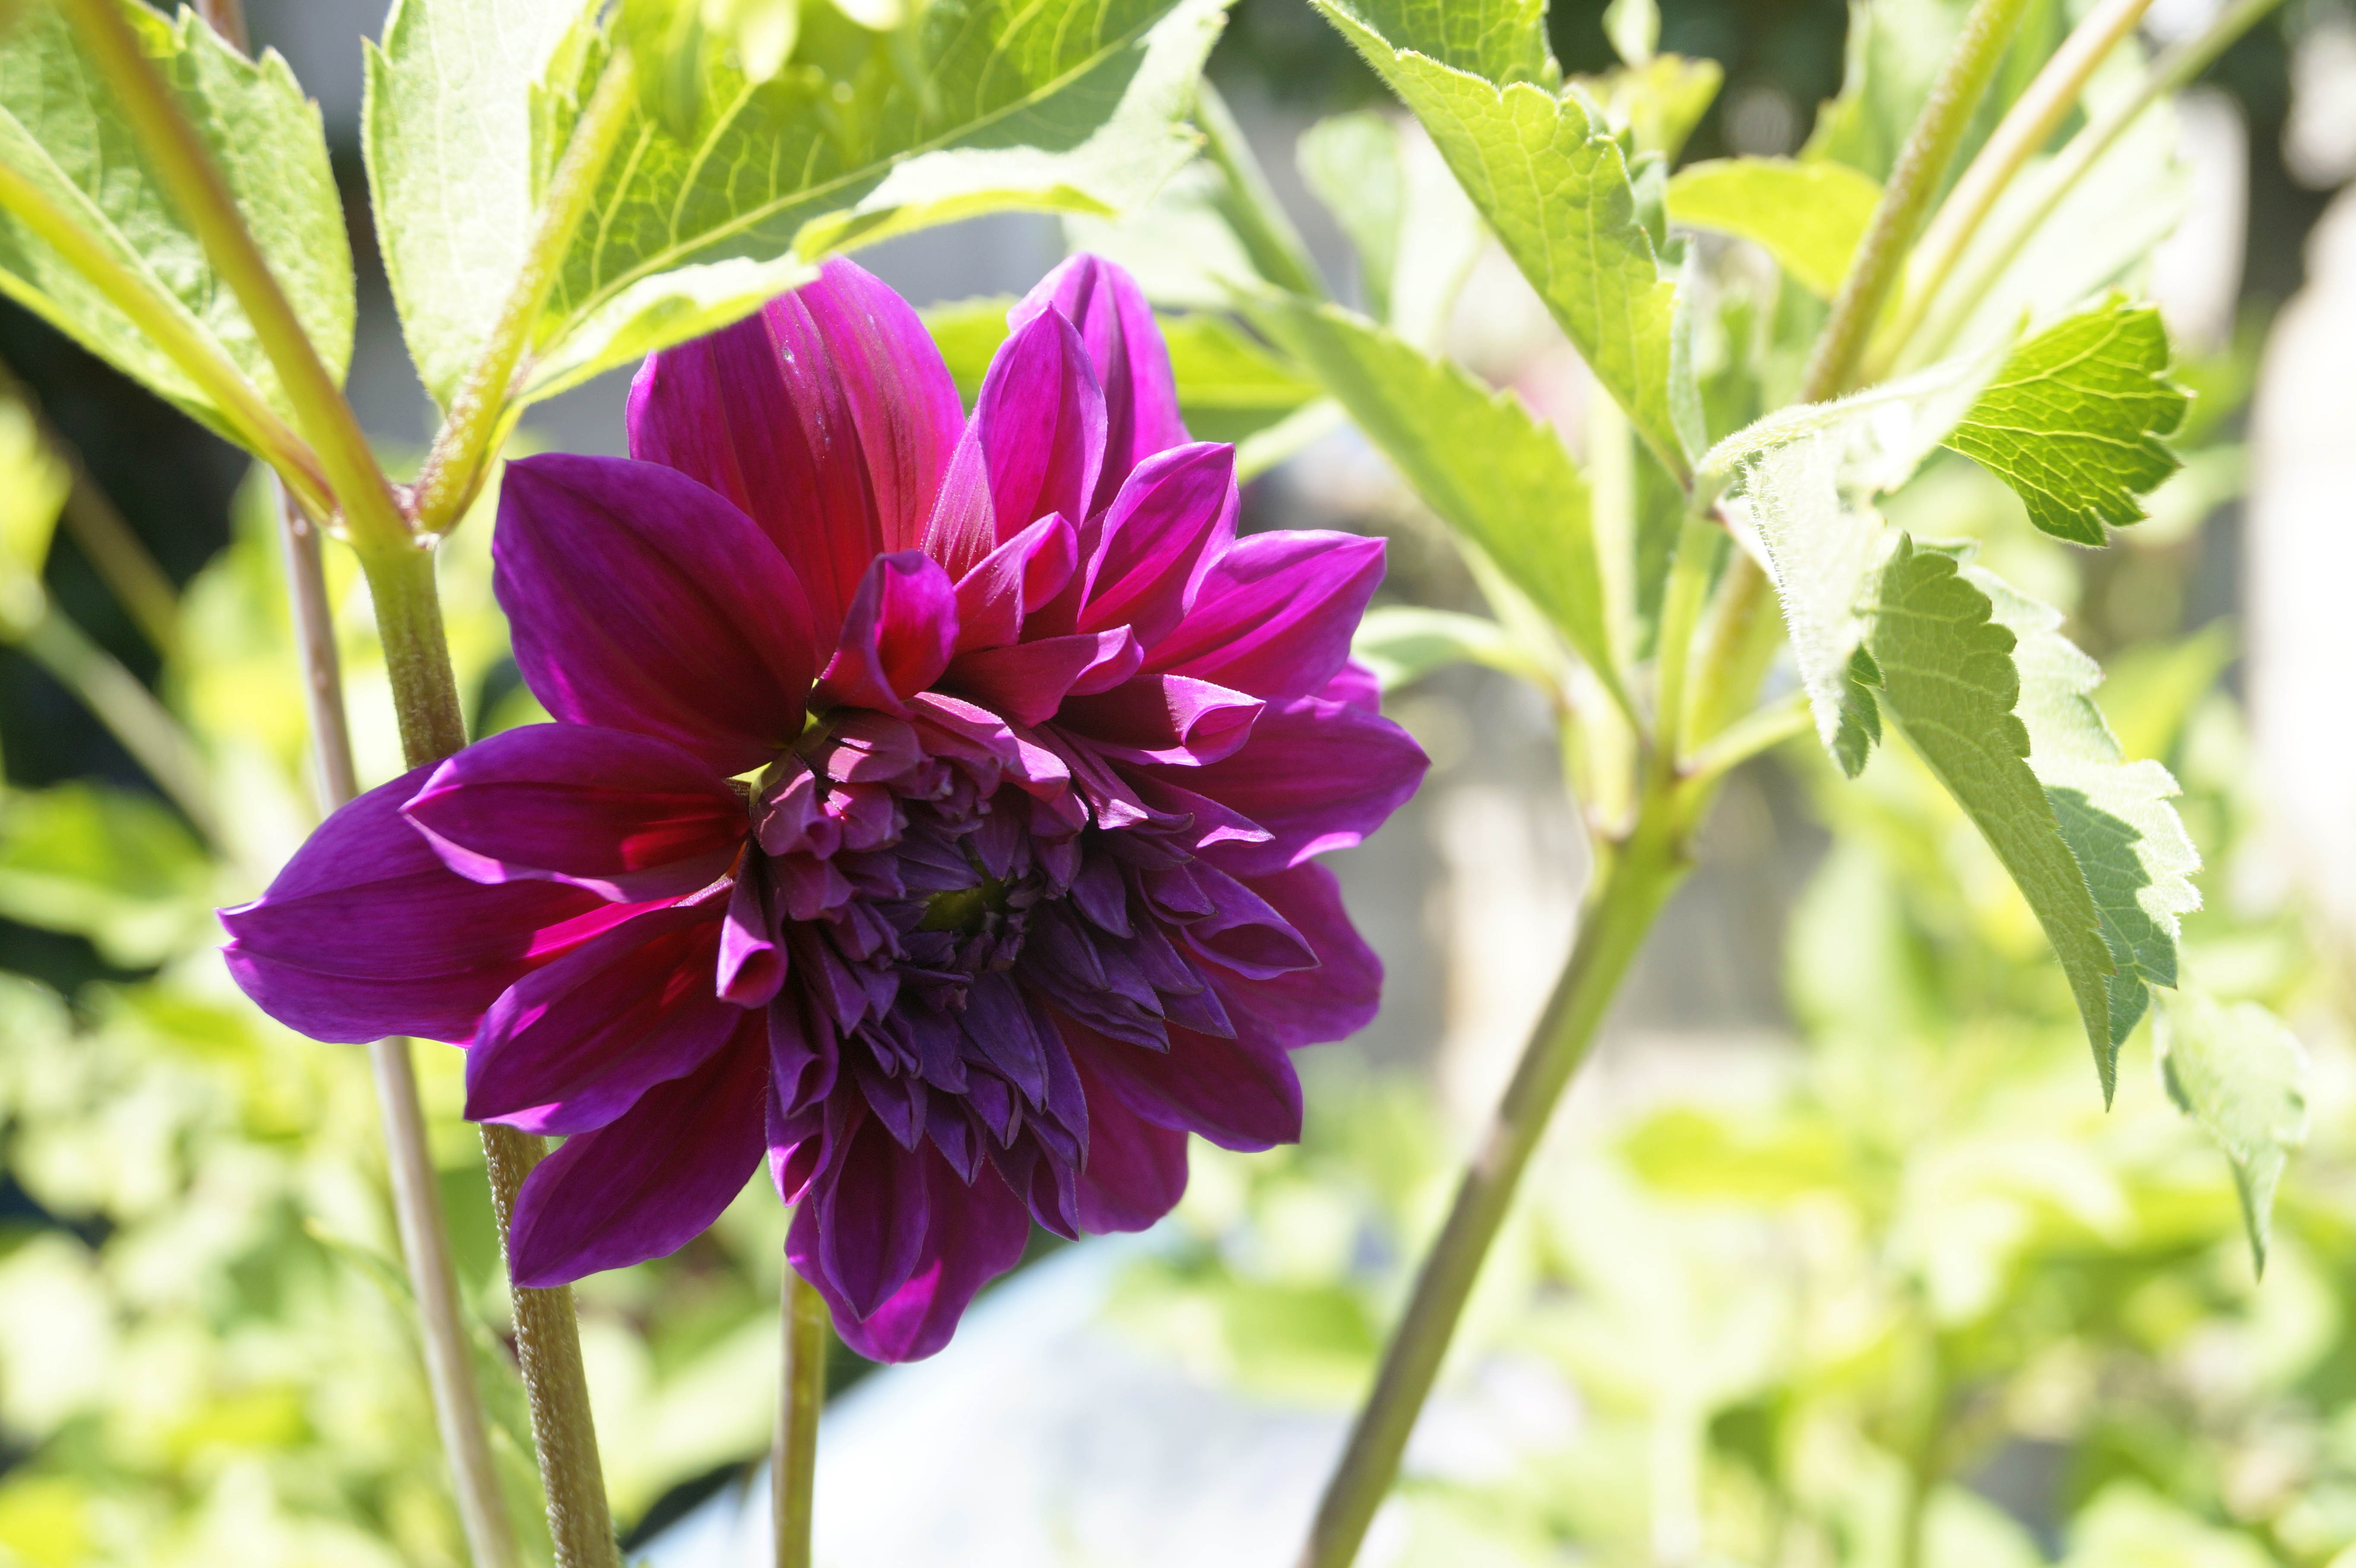
flower, plant, petal, leaf, botany, herbaceous plant, magenta, flowering plant, annual plant, close up, wildflower, Pedicel, plant stem, daisy family, pink family, perennial plant, art